Hans Rott

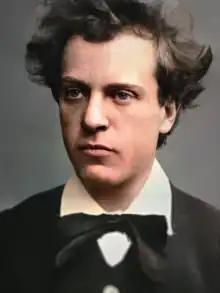
Hans Rott before 1884

Johann Nepomuk Karl Maria Rott (1 August 1858 – 25 June 1884) was an Austrian composer and organist. His music is little-known today, though he received high praise in his time from Gustav Mahler and Anton Bruckner. He left a symphony and "Lieder", among other works.